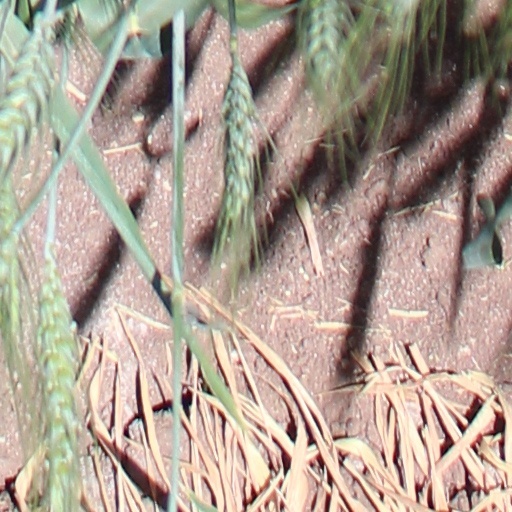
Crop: wheat